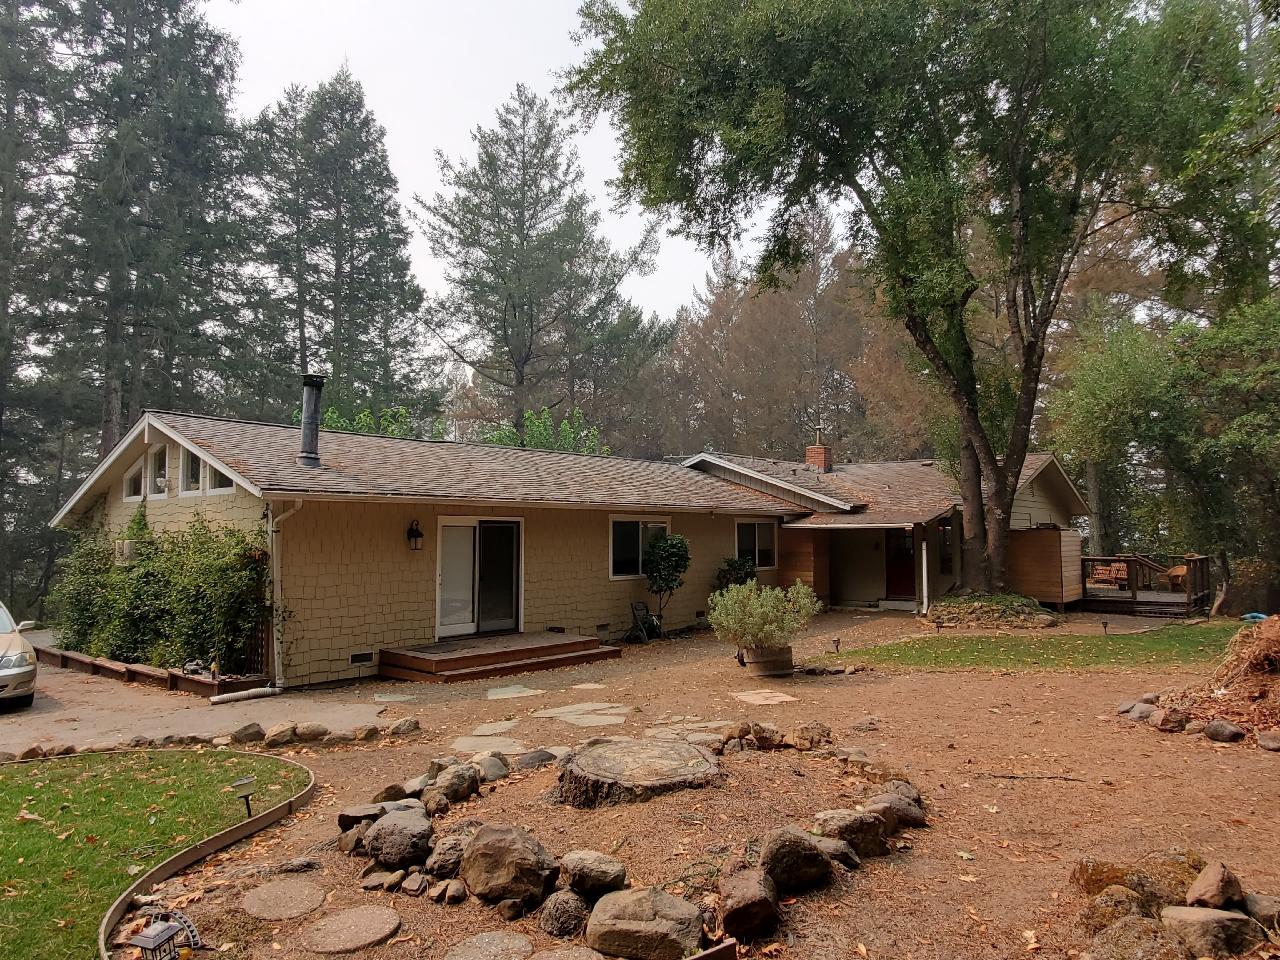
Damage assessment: no_damage